Sing a Song of Sixpence

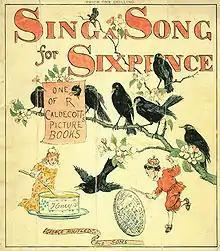
Cover illustration for Randolph Caldecott's "Sing a Song for Sixpence" (1880)

The rhyme's origins are uncertain. References have been inferred in Shakespeare's "Twelfth Night" (c. 1602),, where Sir Toby Belch tells a clown: "Come on; there is sixpence for you: let's have a song" and in Beaumont and Fletcher's 1614 play "Bonduca", which contains the line "Whoa, here's a stir now! Sing a song o' sixpence!"